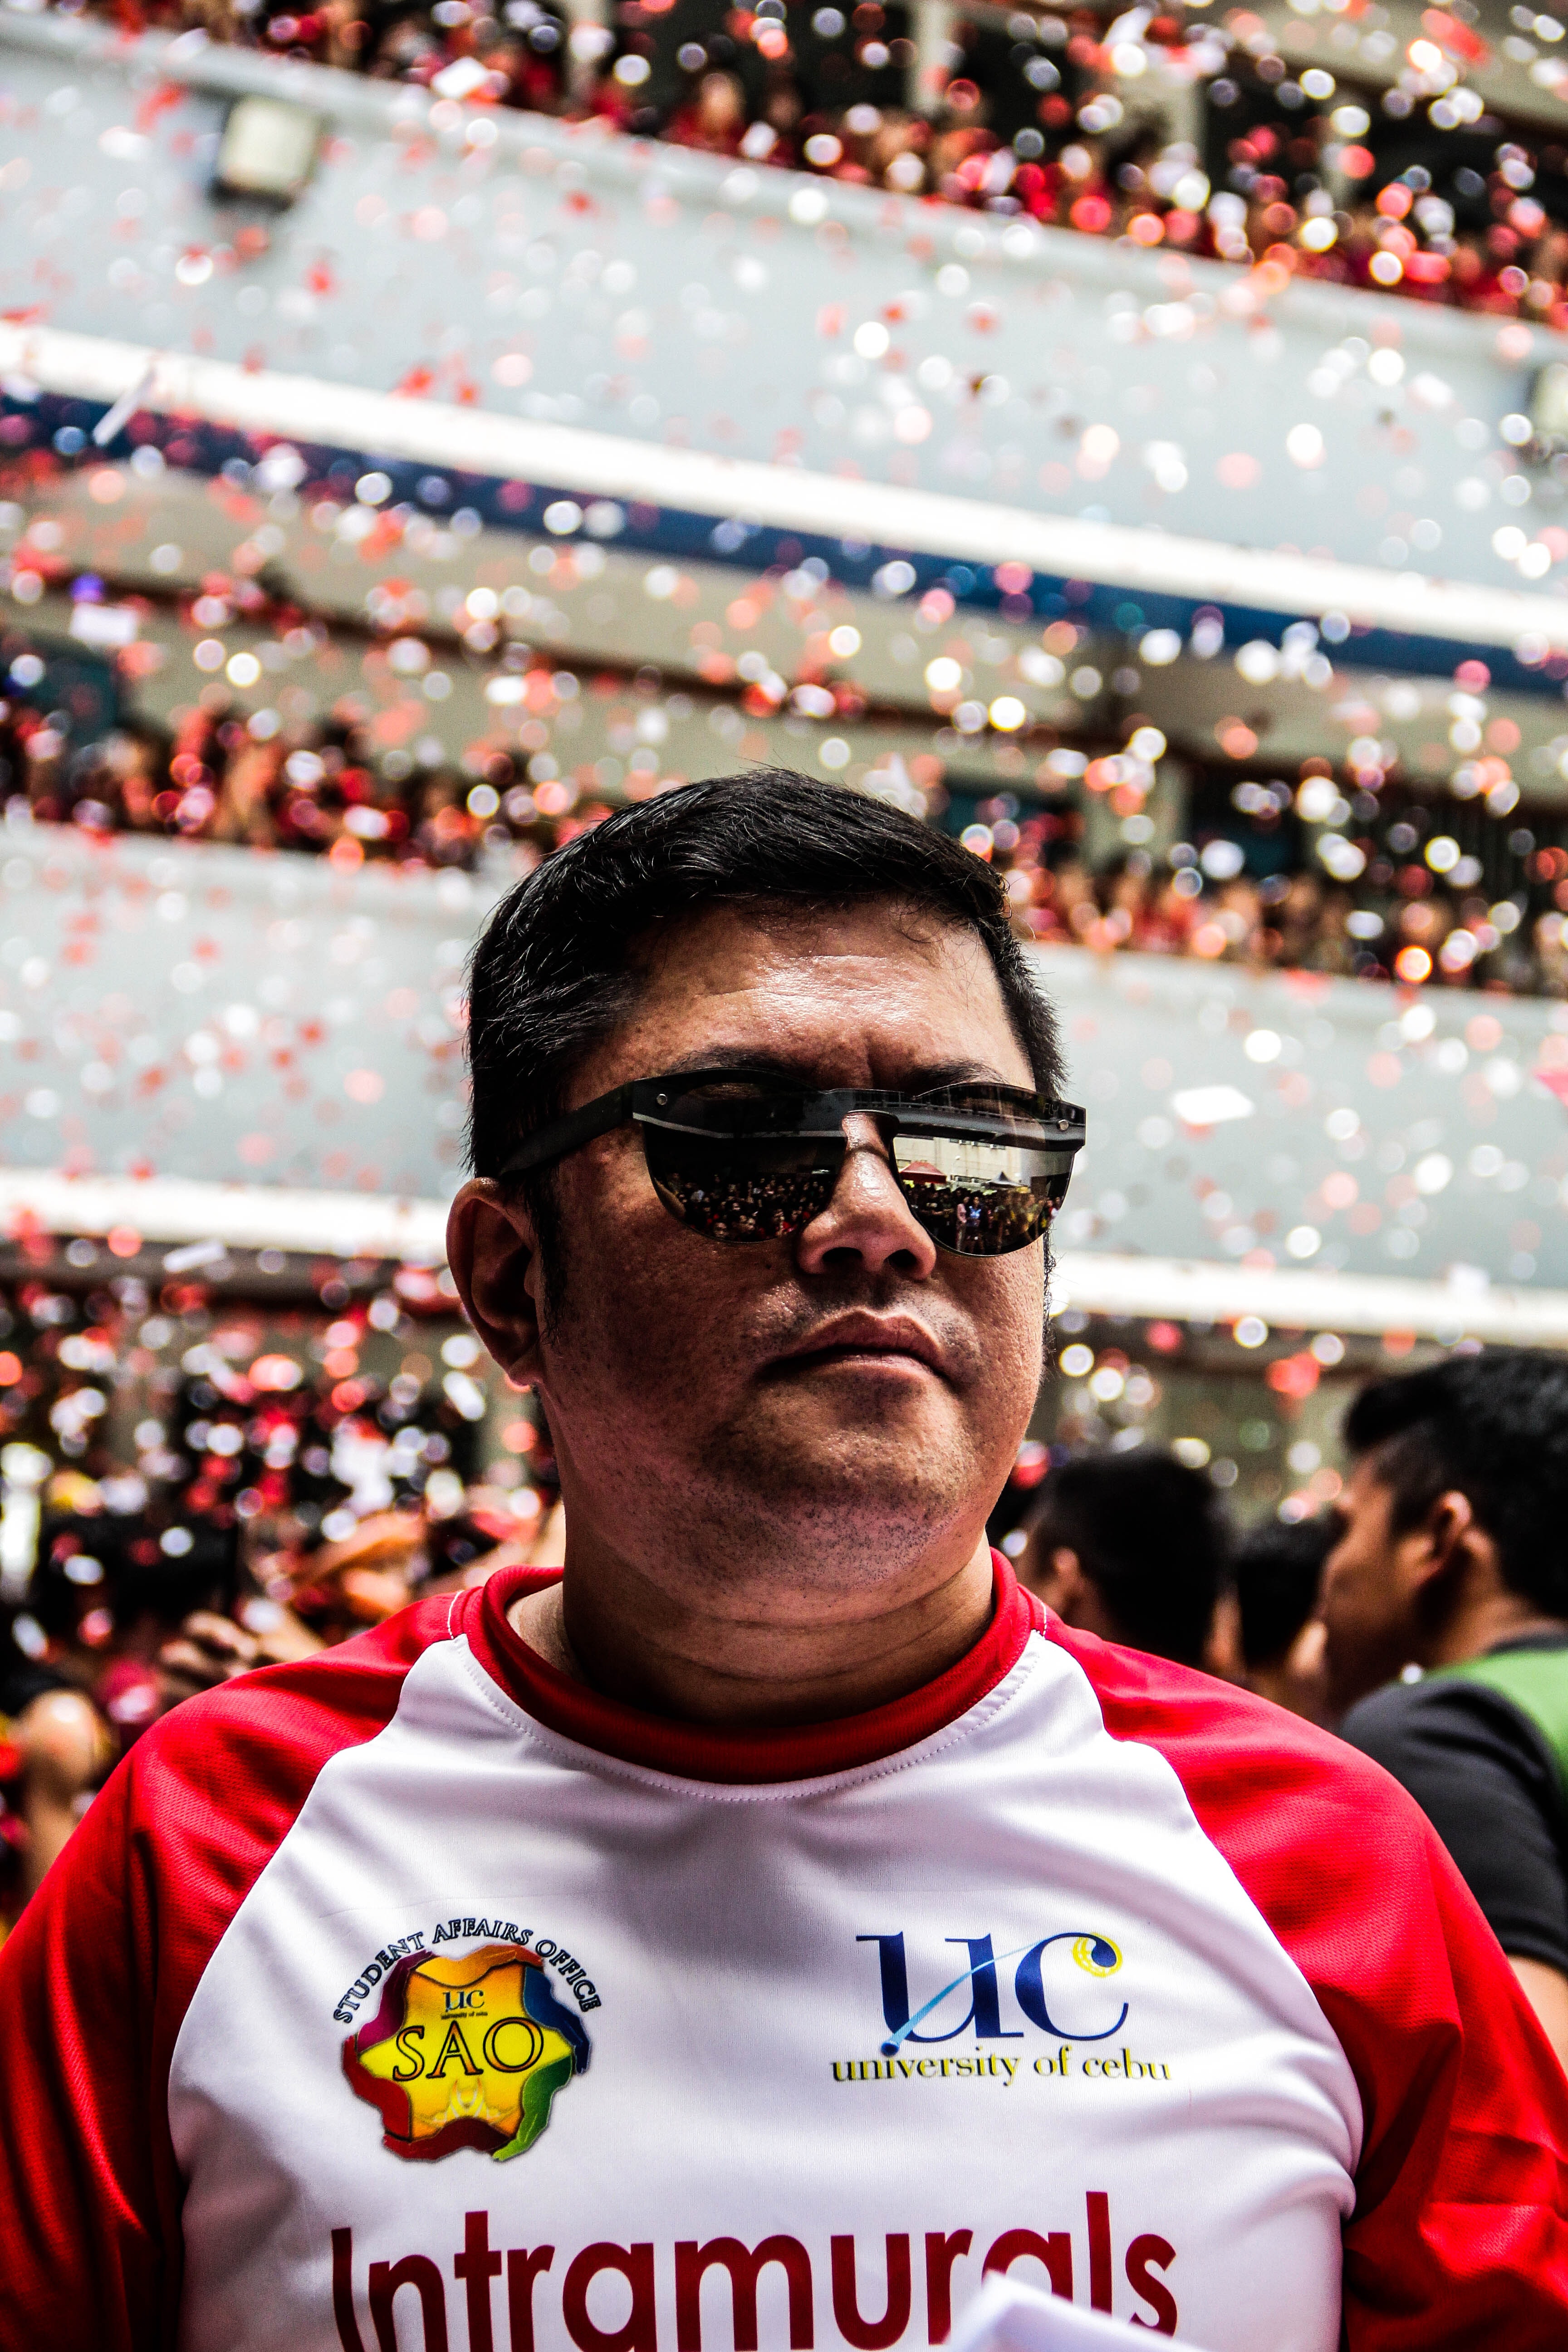
red, fan, team sport, product, competition event, football player, championship, soccer player, glasses, crowd, player, facial hair, stadium, sport venue, tournament, fun, sports